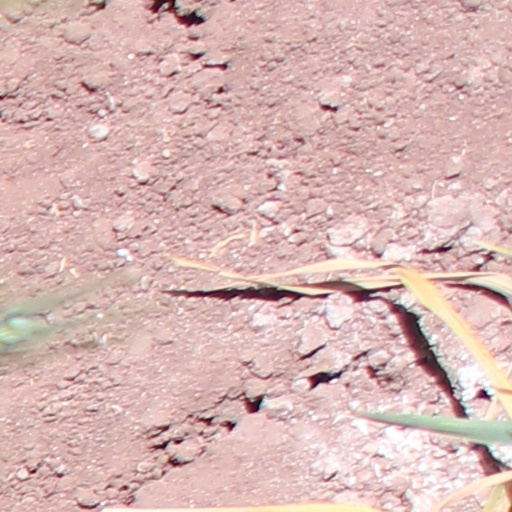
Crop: wheat